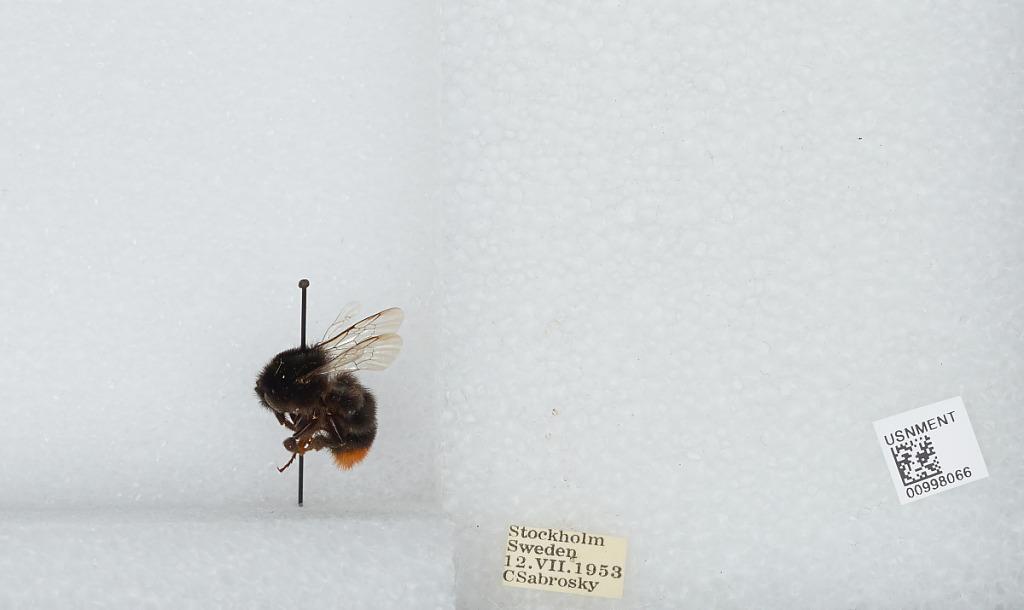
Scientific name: Bombus (Melanobombus) lapidarius lapidarius (Linnaeus)
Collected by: C. Sabrosky
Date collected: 1953-7-12
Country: Sweden
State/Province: Stockholm
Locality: Stockholm
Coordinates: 59.3294, 18.0686